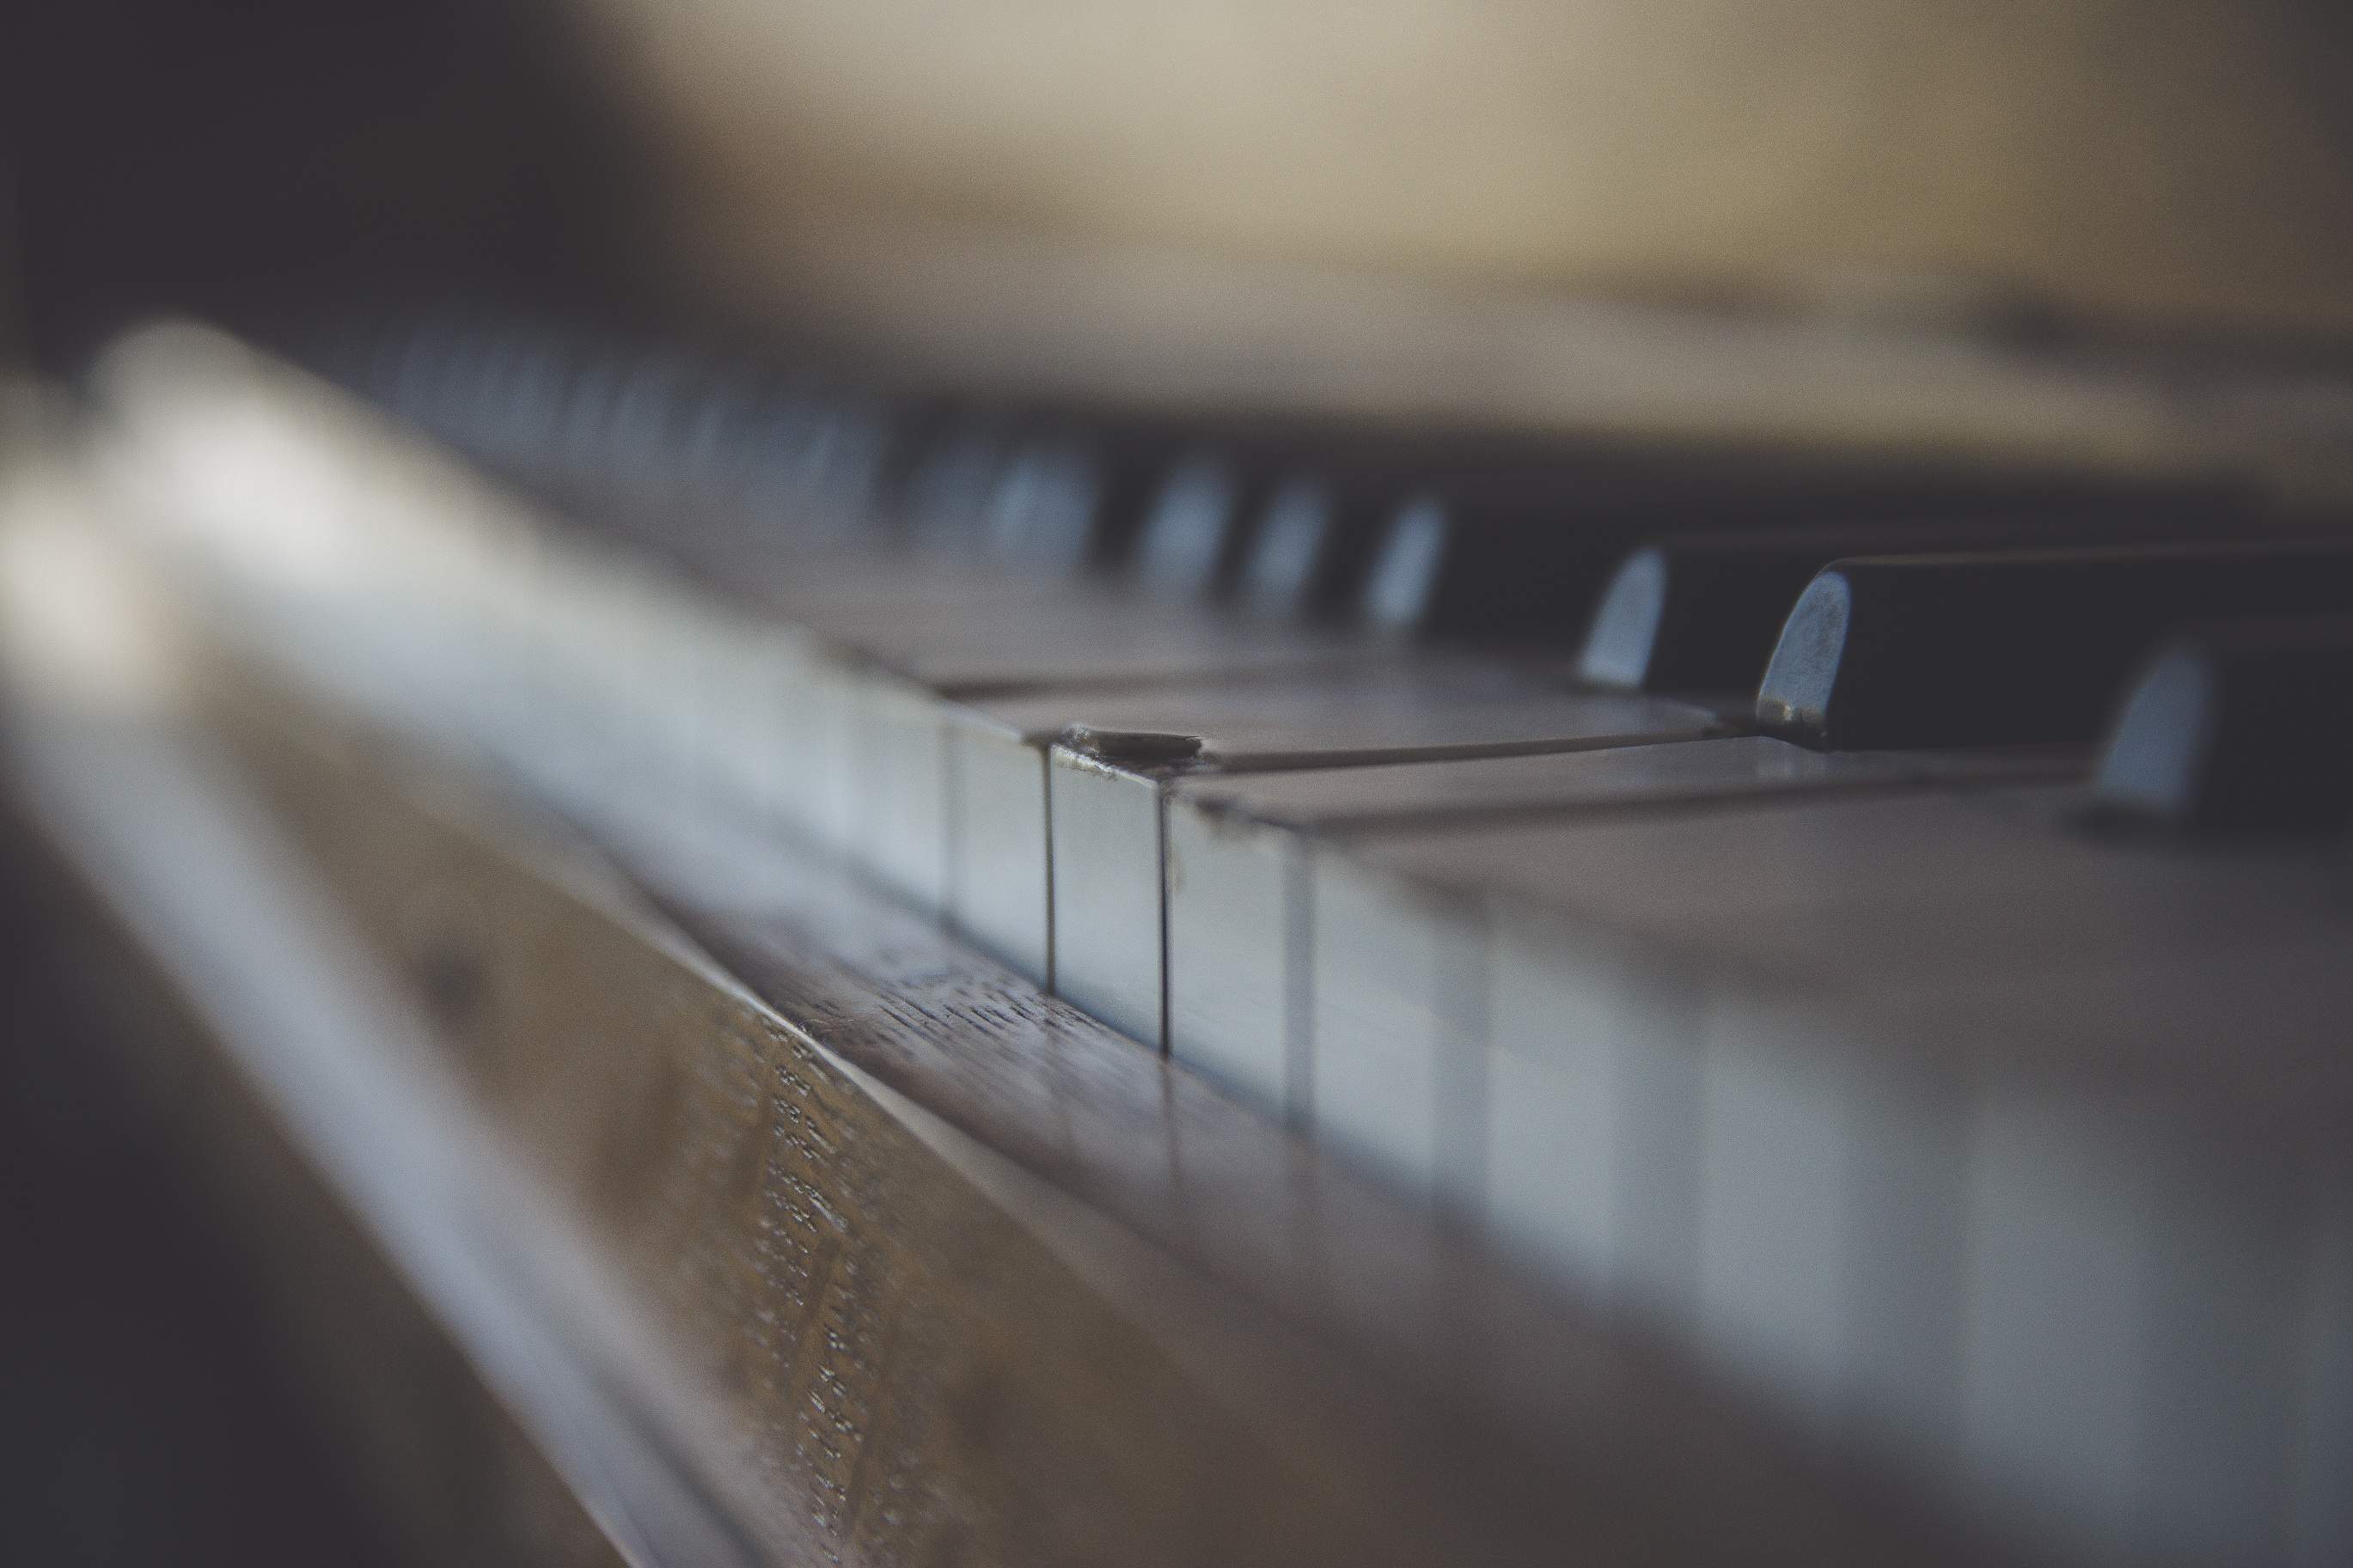
wing, light, keyboard, technology, white, line, piano, key, crack, piano key, musical instrument, close up, wooden piano, string instrument, electronic device